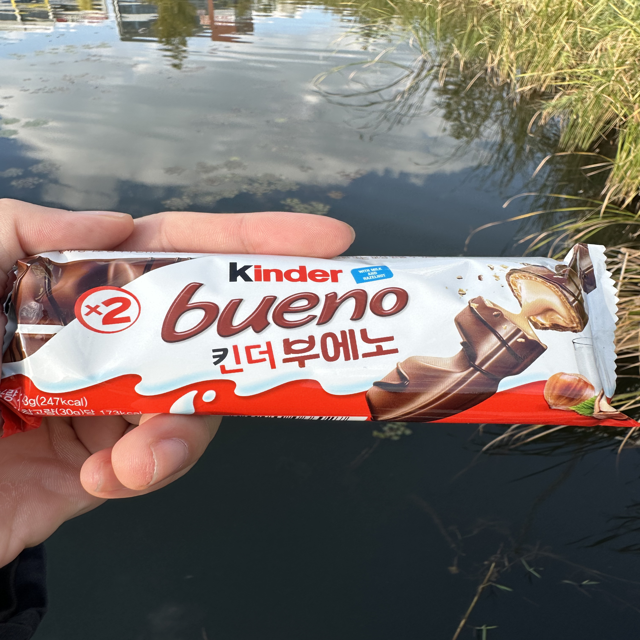
Label: plastics